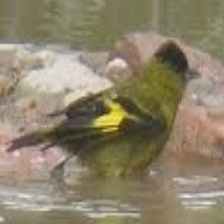
Species: ANDEAN SISKIN
Scientific name: SPINUS SPINESCENS